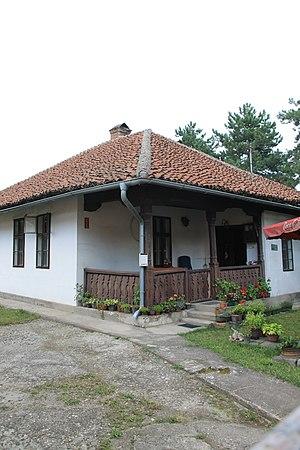
La maison de Sima Milosavljević Paštrmac à Kragujevac se trouve à Kragujevac, dans le district de Šumadija, en Serbie. Elle est inscrite sur la liste des monuments culturels protégés de la République de Serbie.
Patrimoine culturel de Serbie
Les monuments culturels protégés constituent une catégorie de monuments de Serbie inscrits sur une liste de monuments bénéficiant de la protection de l'État. Il s'agit d'une troisième catégorie de monuments protégés classés, par leur importance, après les monuments culturels d'importance exceptionnelle et les monuments culturels de grande importance.